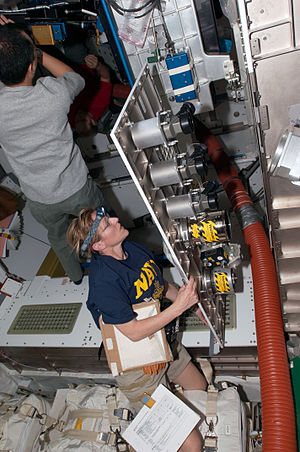
STS-130 / Missionen
STS-130 var rumfærgen Endeavours 24. rummission, den blev opsendt d. 8. februar 2010 klokken 10:14 dansk tid og kom retur d. 21 februar 2010.